Question: Please indicate a possible affordance area of the frisbee that can be used for holding
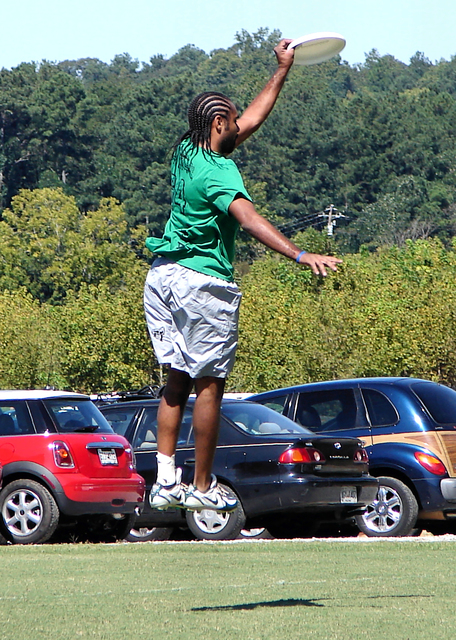
Answer: [280.785, 30.132, 348.127, 67.094]